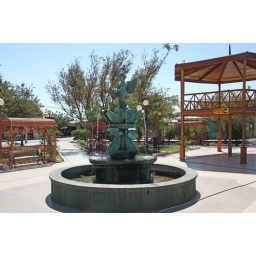
Fountain in the main square of Pica. The yellow sign on the gazebo on the right advertises a free Wi-Fi hotspot.